William Barlow (pioneer)

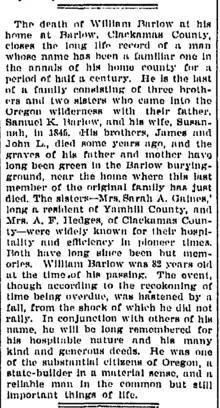
Obituary from the "Oregonian", 1904

Barlow arrived in Oregon as a young man in 1845. He purchased land and founded the town of Canemah, now part of Oregon City, Oregon.